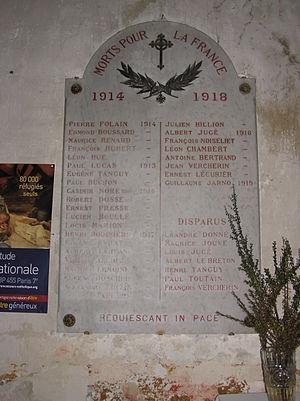
L'église Saint-Victor est une église gothique construite dans le centre ville de Guyancourt. Elle est dédiée à saint Victor, soldat romain, martyr, mort le 21 juillet 303 à Marseille.